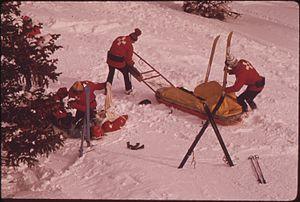
Un pisteur-secouriste, ou patrouilleur des pistes en Amérique du Nord, est un professionnel qui participe activement à la sécurité hivernale en montagne dans les stations de sports d'hiver, notamment en assurant le secours et le déclenchement préventif d'avalanches sur leurs domaines skiables et leurs pistes de ski.